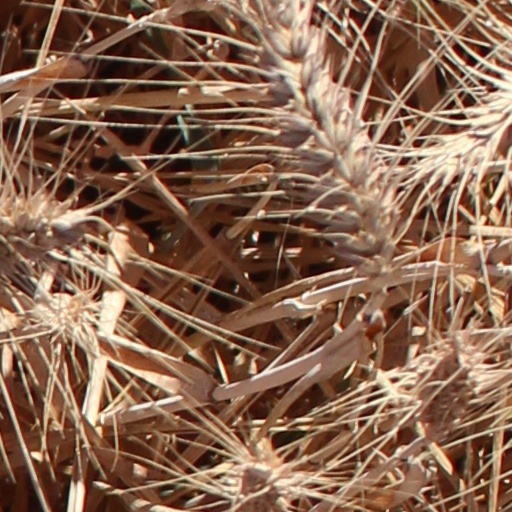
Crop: wheat